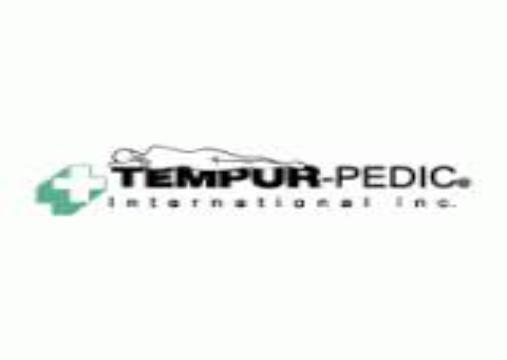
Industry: Necessities